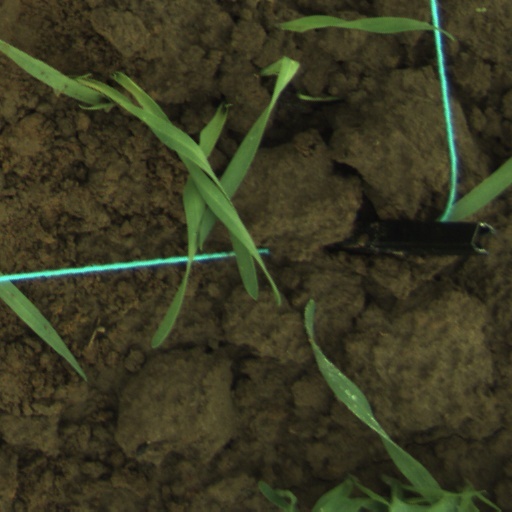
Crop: wheat